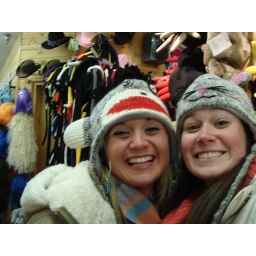
in monkey and cat hats